Uncle Dave Macon House

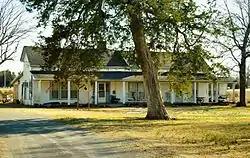
The Uncle Dave Macon House in 2014

The Uncle Dave Macon House is a historic house in Readyville, Tennessee, U.S.. It was built as a log cabin in 1843. It was purchased by country music performer Uncle Dave Macon in 1900. He resided there until his death in 1952. It has been listed on the National Register of Historic Places since November 15, 1973.